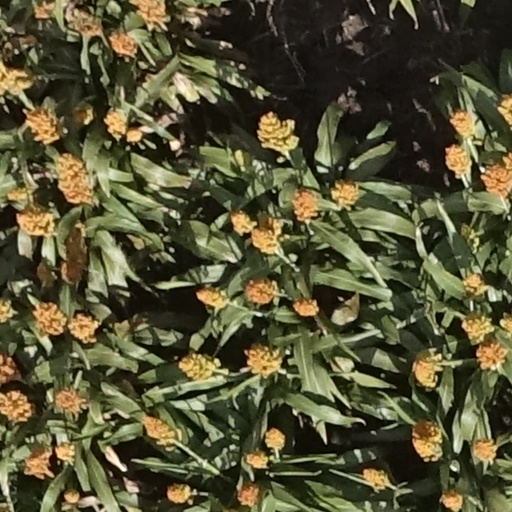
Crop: sorghum